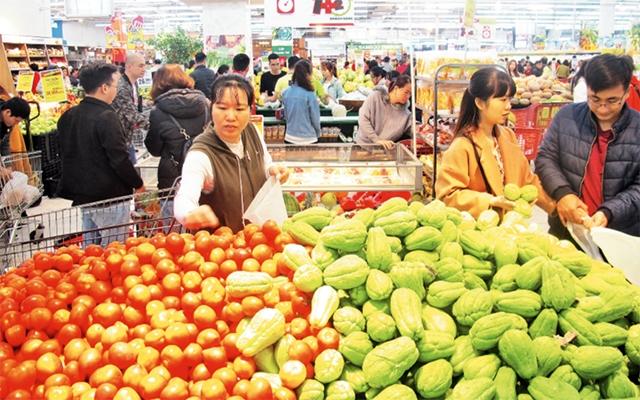
người đàn ông mặc áo khoác đen đang lựa trái cây